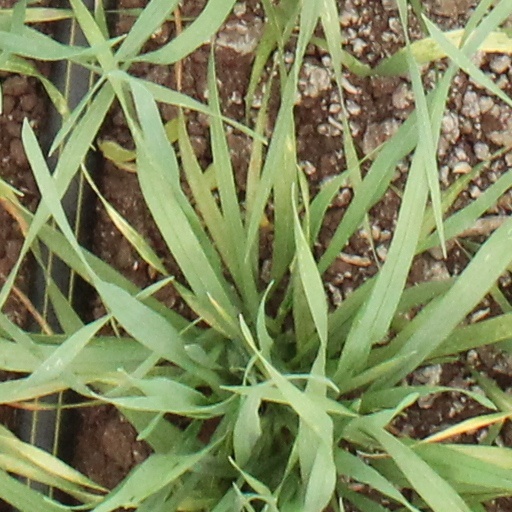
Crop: wheat